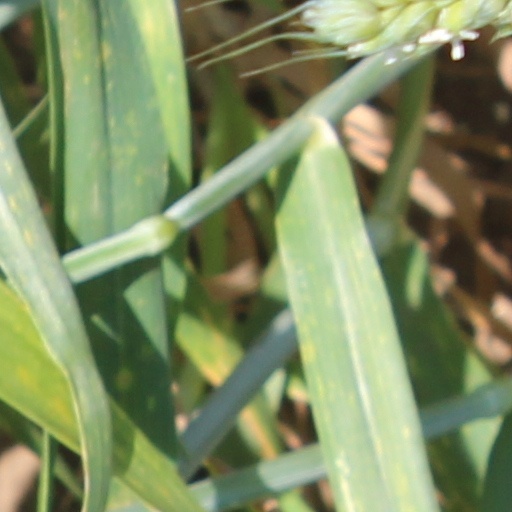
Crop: wheat